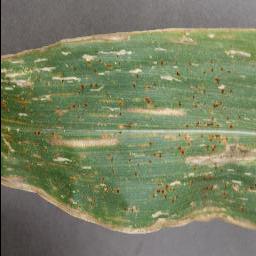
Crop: corn
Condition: (maize)_cercospora_spot_gray_spot